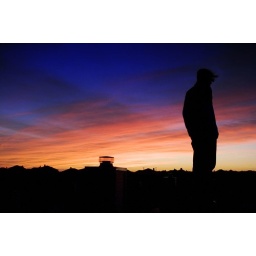
This is a photo that I took on the roof of my parents house in Pfluggerville Texas.